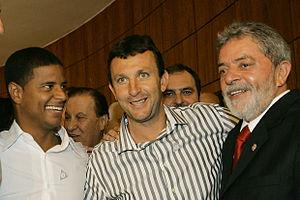
José Ferreira Neto, plus connu sous le nom de Neto, est un joueur de football international brésilien, qui évoluait au poste de milieu offensif, ailier ou second attaquant.